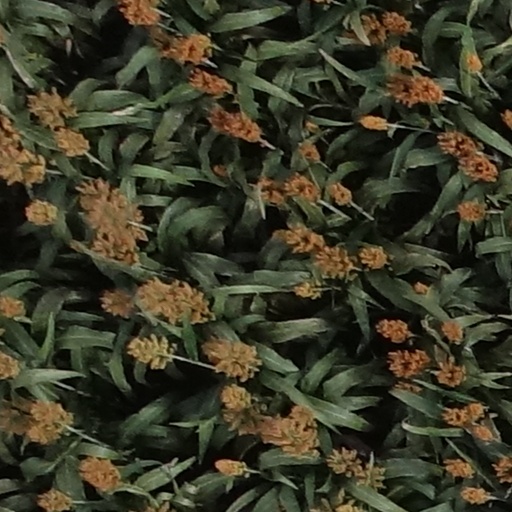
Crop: sorghum